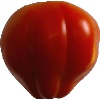
Label: Tomato 1